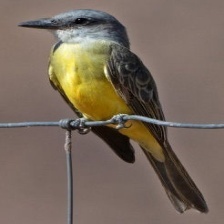
Species: TROPICAL KINGBIRD
Scientific name: TYRANNUS MELANCHOLICUS